Chromosome

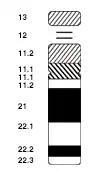
In Down syndrome, there are three copies of chromosome 21.

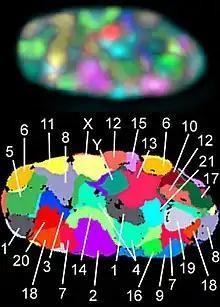
The 23 human chromosome territories during prometaphase in fibroblast cells

In general, the karyotype is the characteristic chromosome complement of a eukaryote species. The preparation and study of karyotypes is part of cytogenetics.